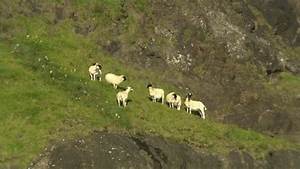
Label: sheep